The Book of Los

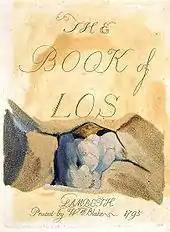
Title page to "The Book of Los", 1795. Intaglio engraving with monoprint colouring. In the collection of the British Museum

The Book of Los is a 1795 prophetic book by the English poet and painter William Blake. It exists in only one copy, now held by The British Museum. The book is related to the "Book of Urizen" and to the "Continental prophecies"; it is essentially a retelling of "Urizen" from the point of view of Los. The book has been described as a rewriting of the ancient myth of creation that equates fall with the loss of spiritual vision brought about by selfhood.